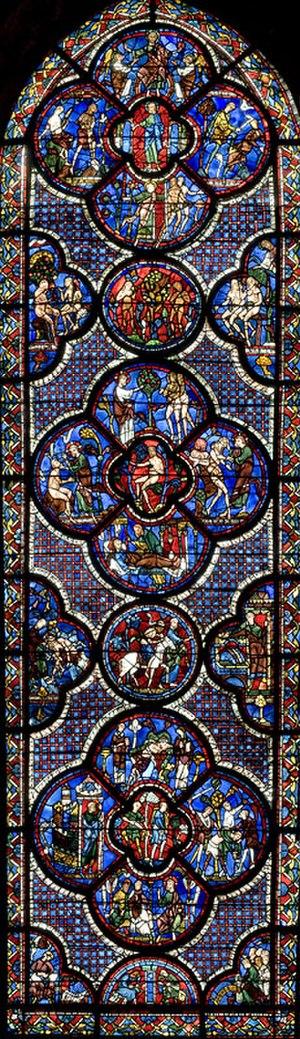
Vitrail du bon Samaritain (baie 44), cathédrale Notre-Dame de Chartres, Eure-et-Loir (France).